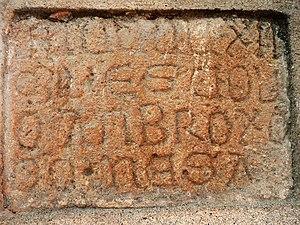
Pierre tombale originale du XVème siècle de l'évêque Ambrogio Colonna d'Omessa
Omessa est une commune française située dans la circonscription départementale de la Haute-Corse et le territoire de la collectivité de Corse. Le village appartient à la piève de Talcini.